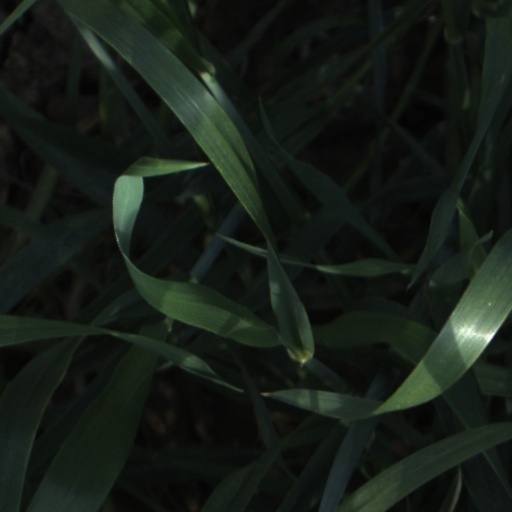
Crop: wheat